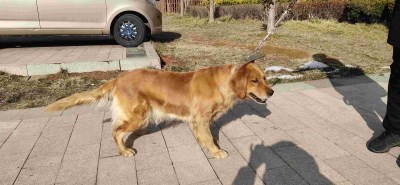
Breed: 5355-n000126-golden_retriever